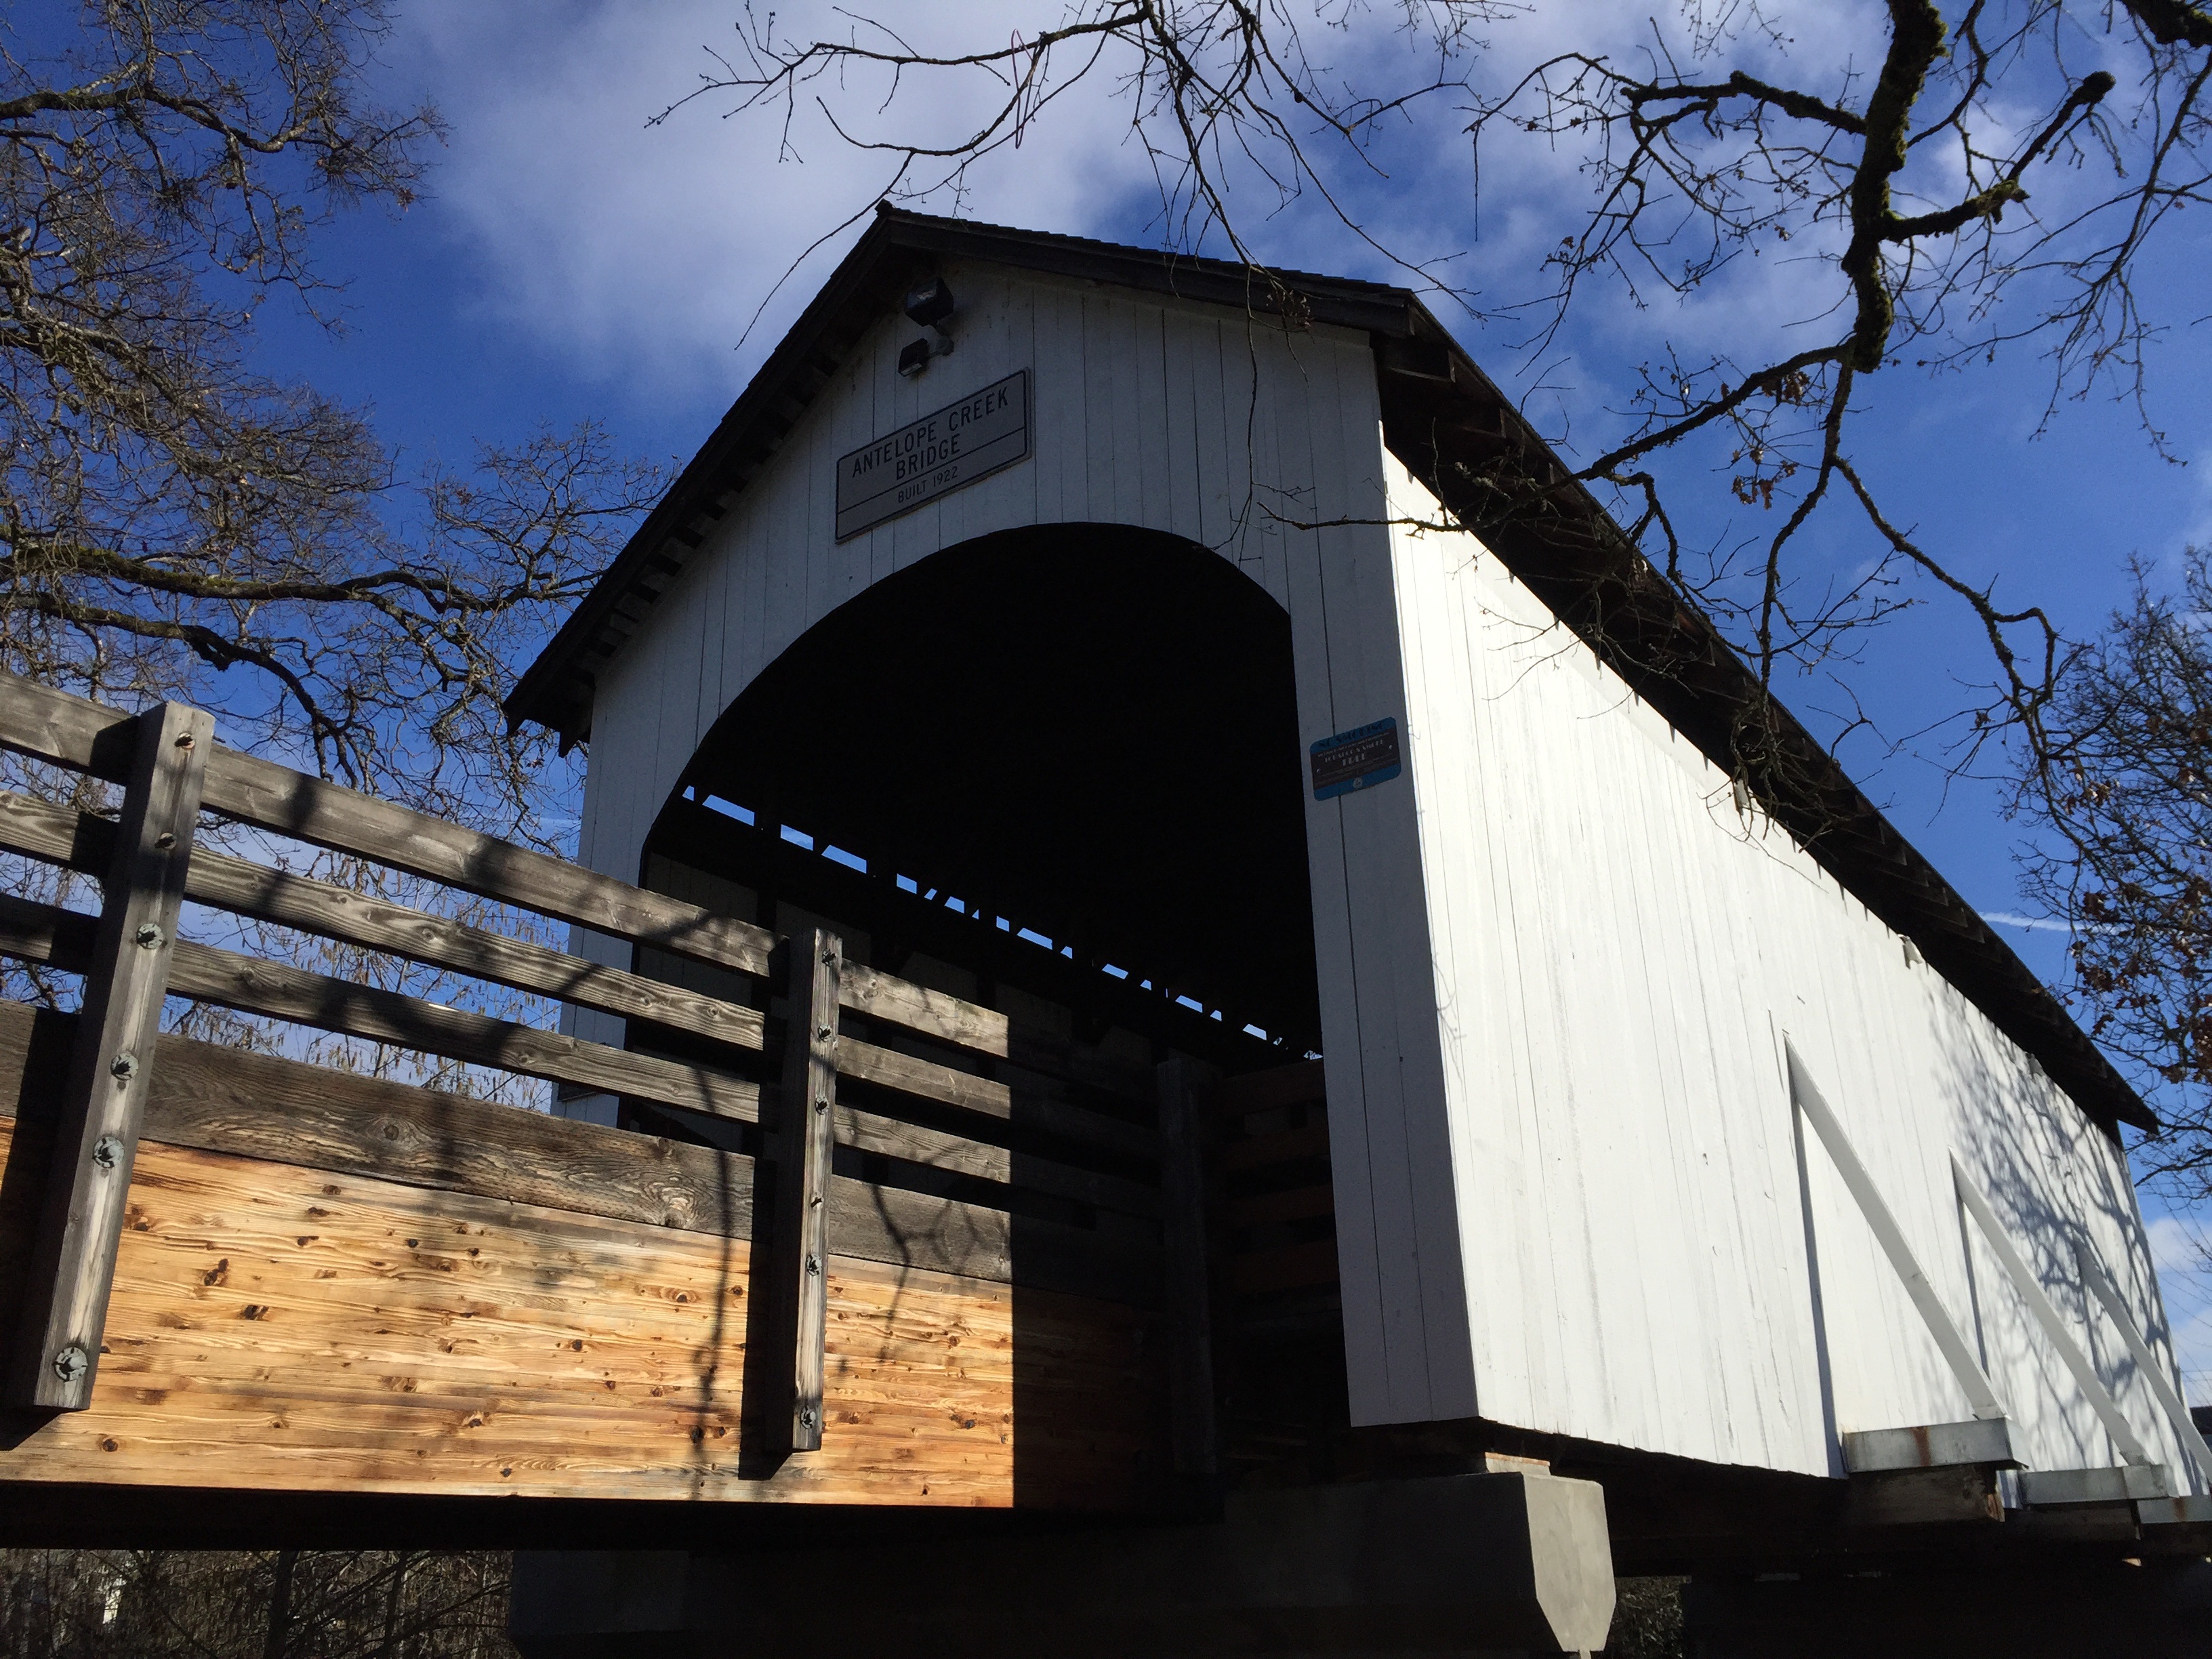
architecture, bridge, house, building, arch, autumn, facade, chapel, oregon